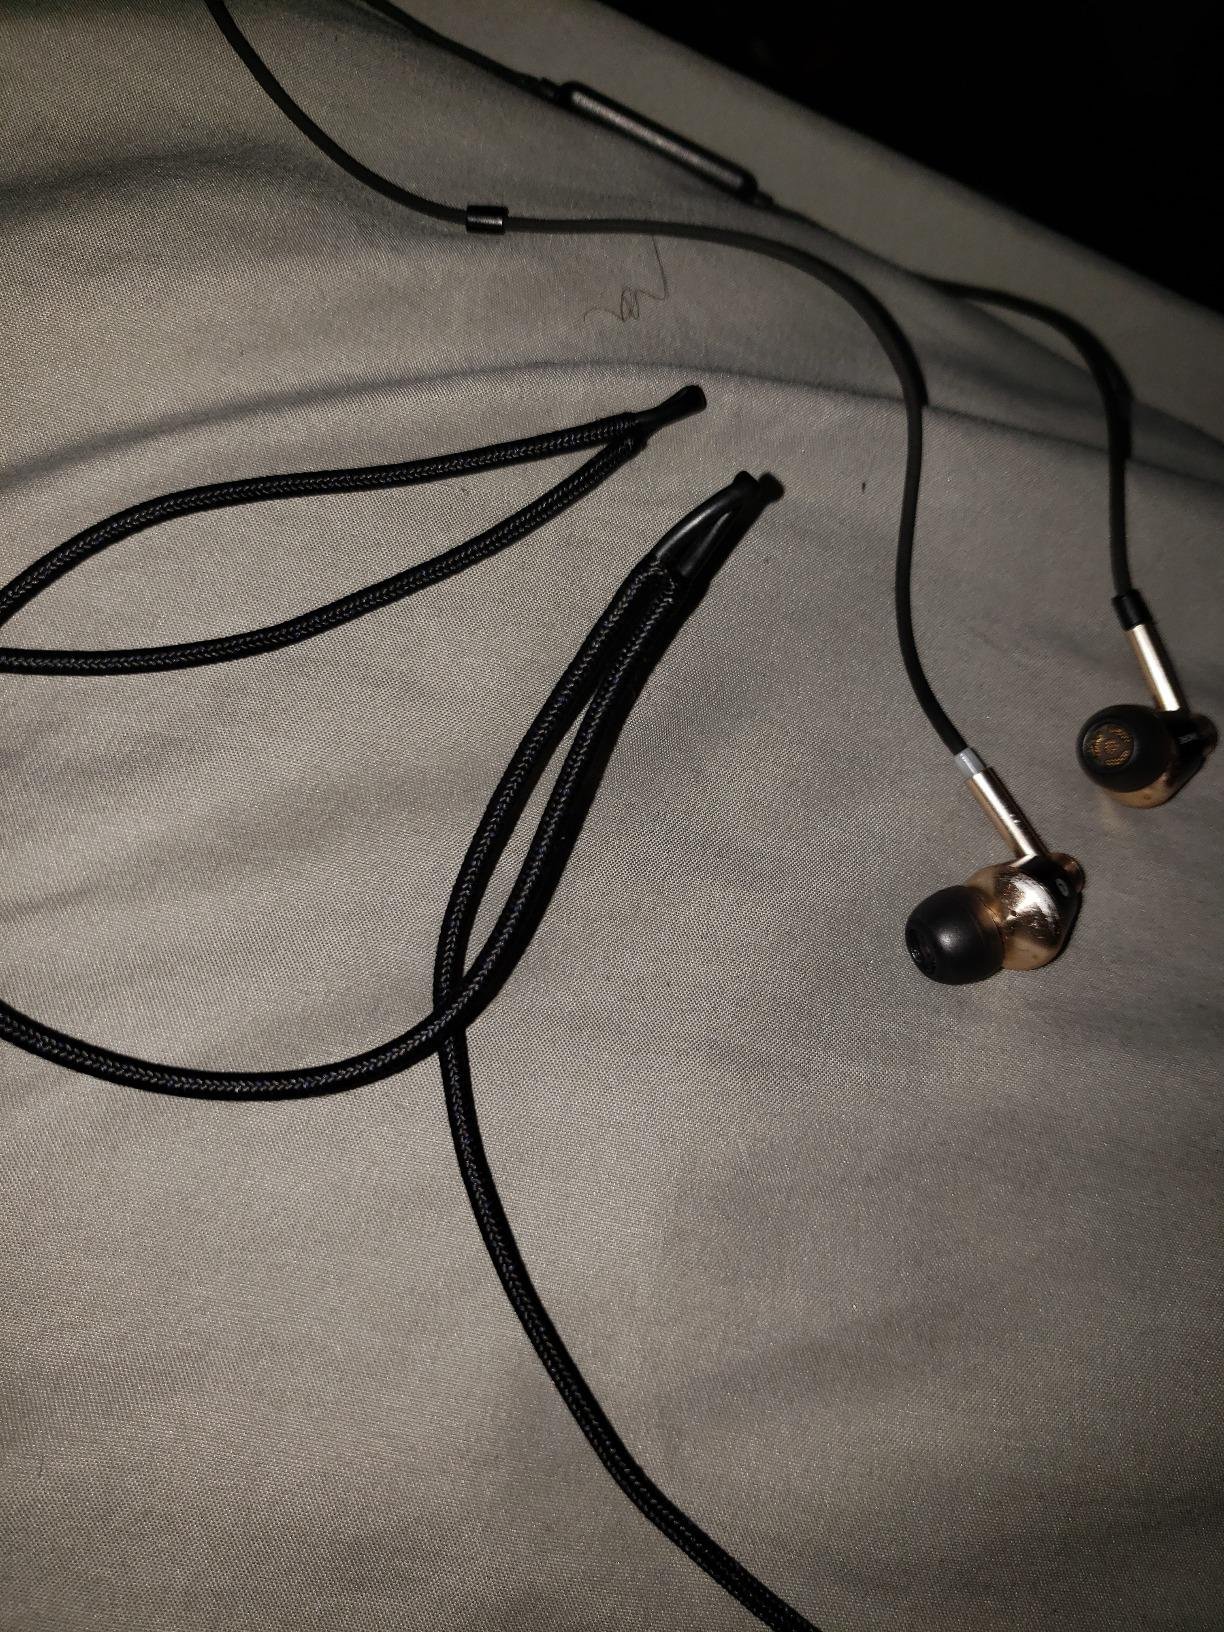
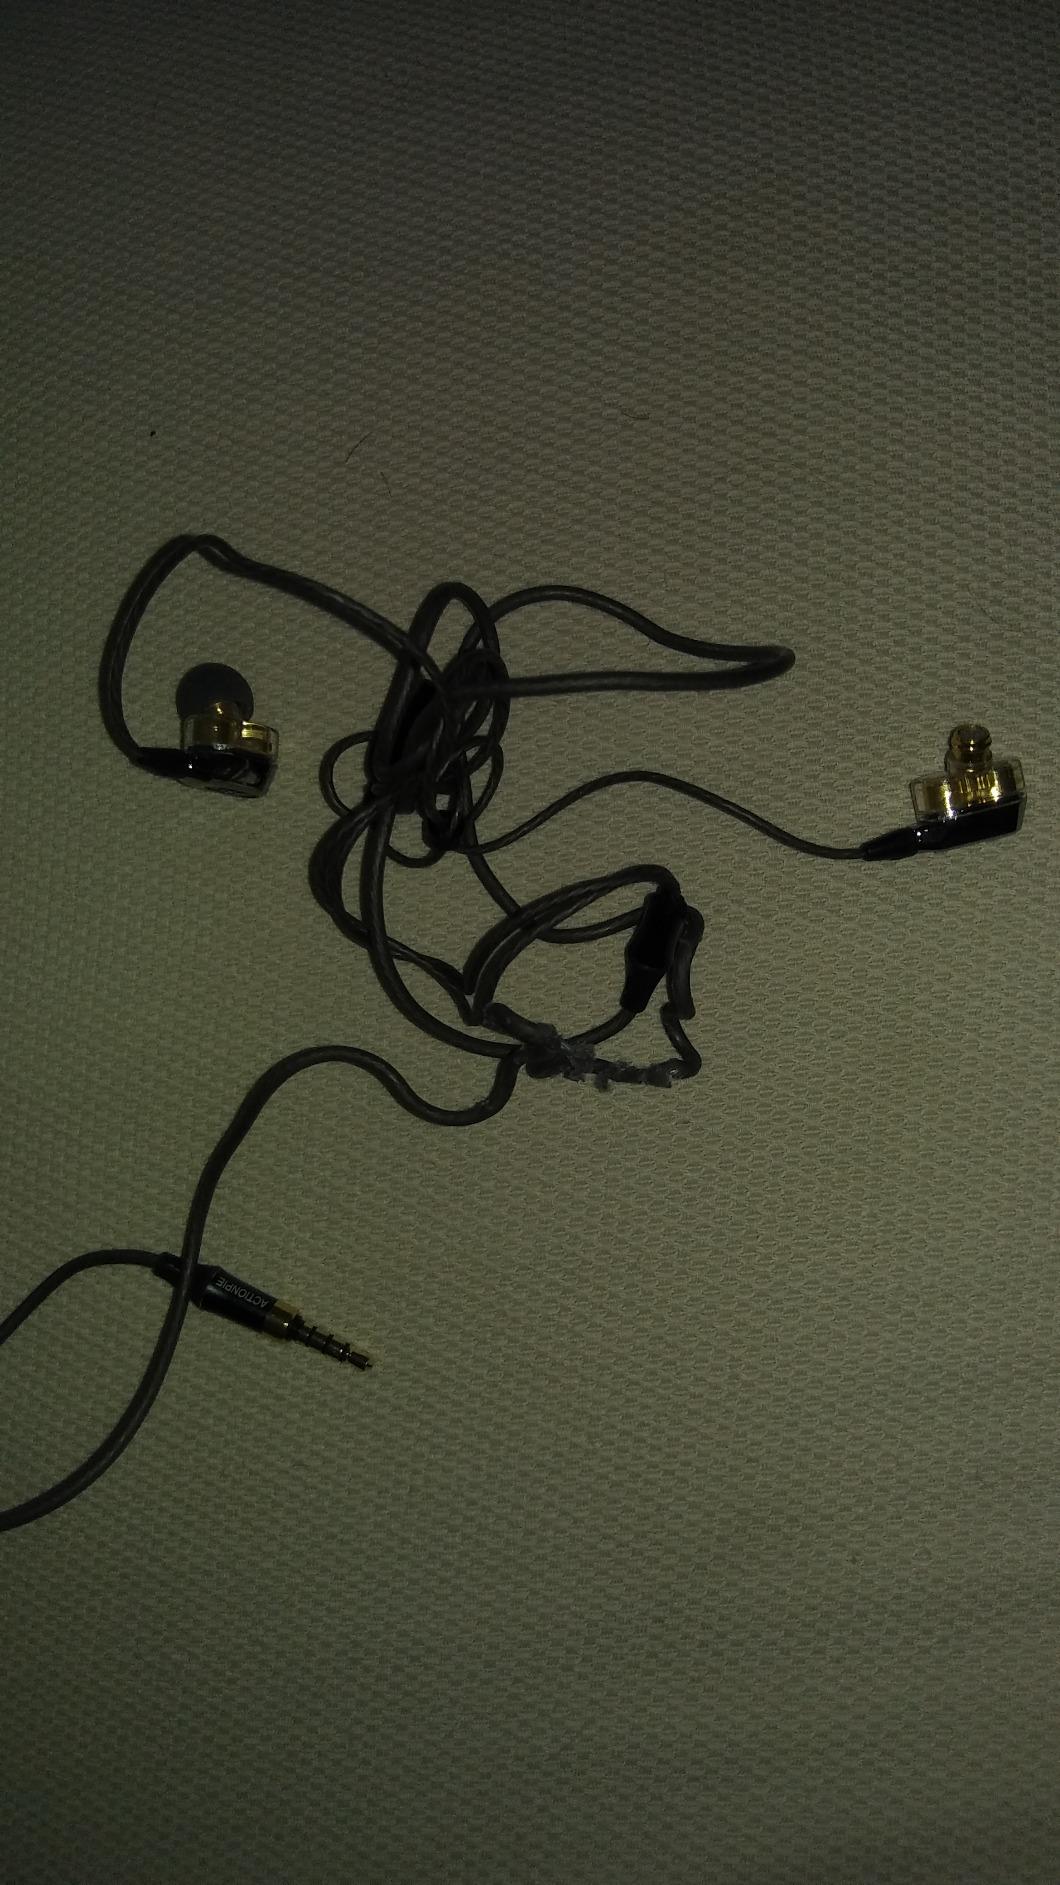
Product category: headphones
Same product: no